Chris Weinke

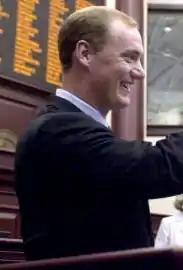
Weinke in 2001

Christopher Jon Weinke (born July 31, 1972) is an American football coach and former football and baseball player. After spending six years in the Toronto Blue Jays minor league baseball system, he enrolled at Florida State University at the age of 25, and played college football as a quarterback for the Florida State Seminoles. He thereafter played in the National Football League (NFL), where he spent most of his career with the Carolina Panthers.